Christian Bohr

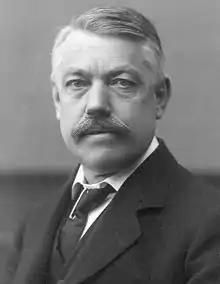

Christian Harald Lauritz Peter Emil Bohr (14 February 1855 - 3 February 1911) was a Danish physician, father of the physicist and Nobel laureate Niels Bohr, as well as the mathematician and football player Harald Bohr and grandfather of another physicist and Nobel laureate Aage Bohr. He married Ellen Adler in 1881.